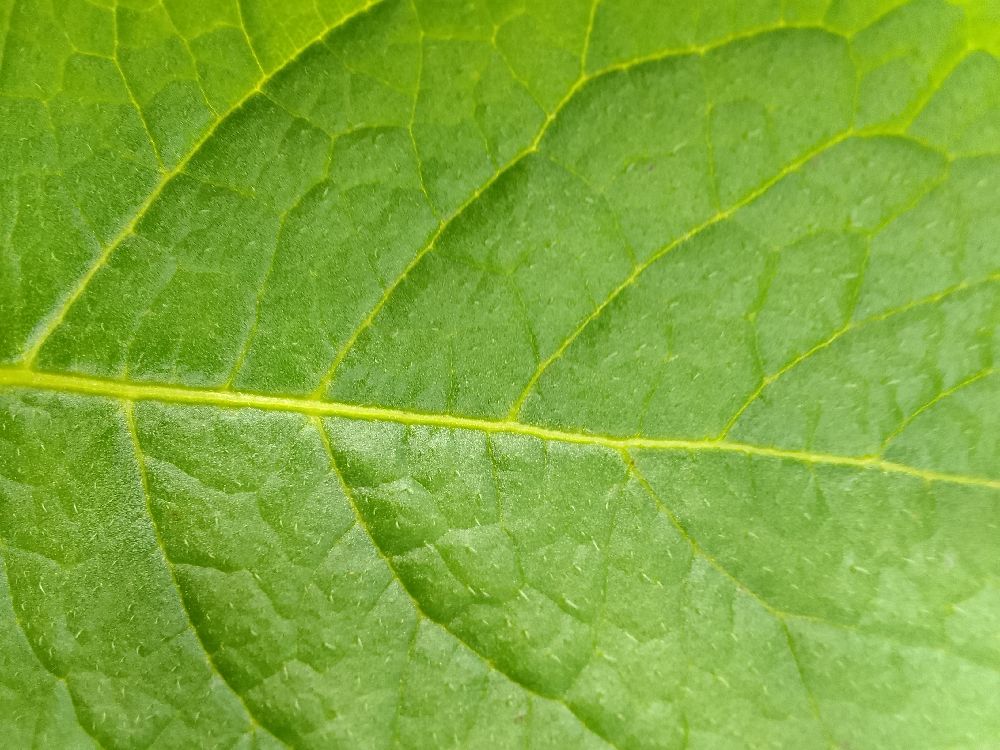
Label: Healthy